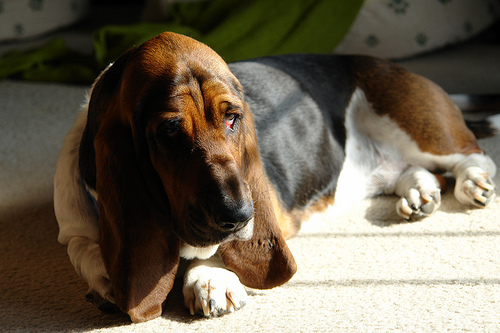
Animal: dog
Breed: basset_hound